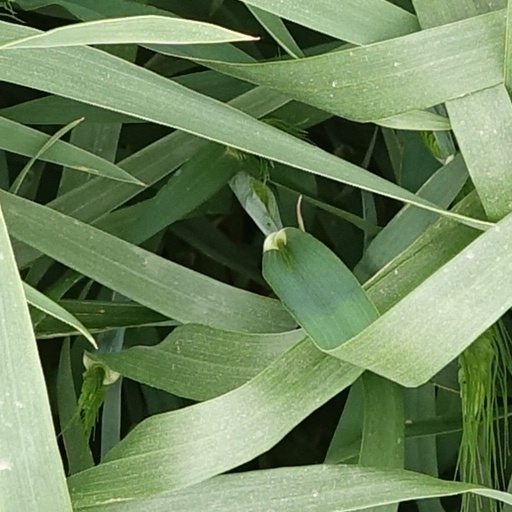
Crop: wheat